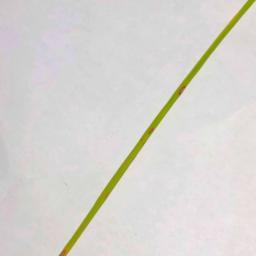
Label: Rice___Leaf_Blast